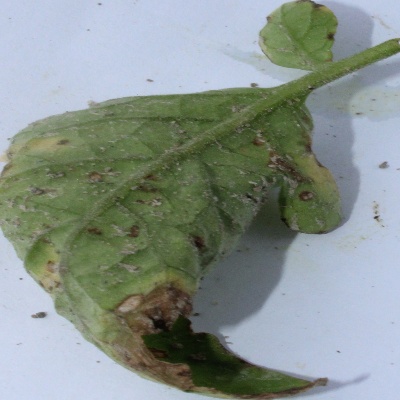
Crop: Tomato
Condition: verticulium wilt